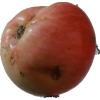
Label: Apple 10